Demange-Baudignécourt

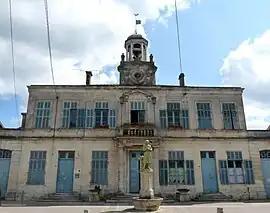
The town hall in Demange-aux-Eaux

Demange-Baudignécourt is a commune in the Meuse department in Grand Est in north-eastern France. It was established on 1 January 2019 by merger of the former communes of Demange-aux-Eaux (the seat) and Baudignécourt.